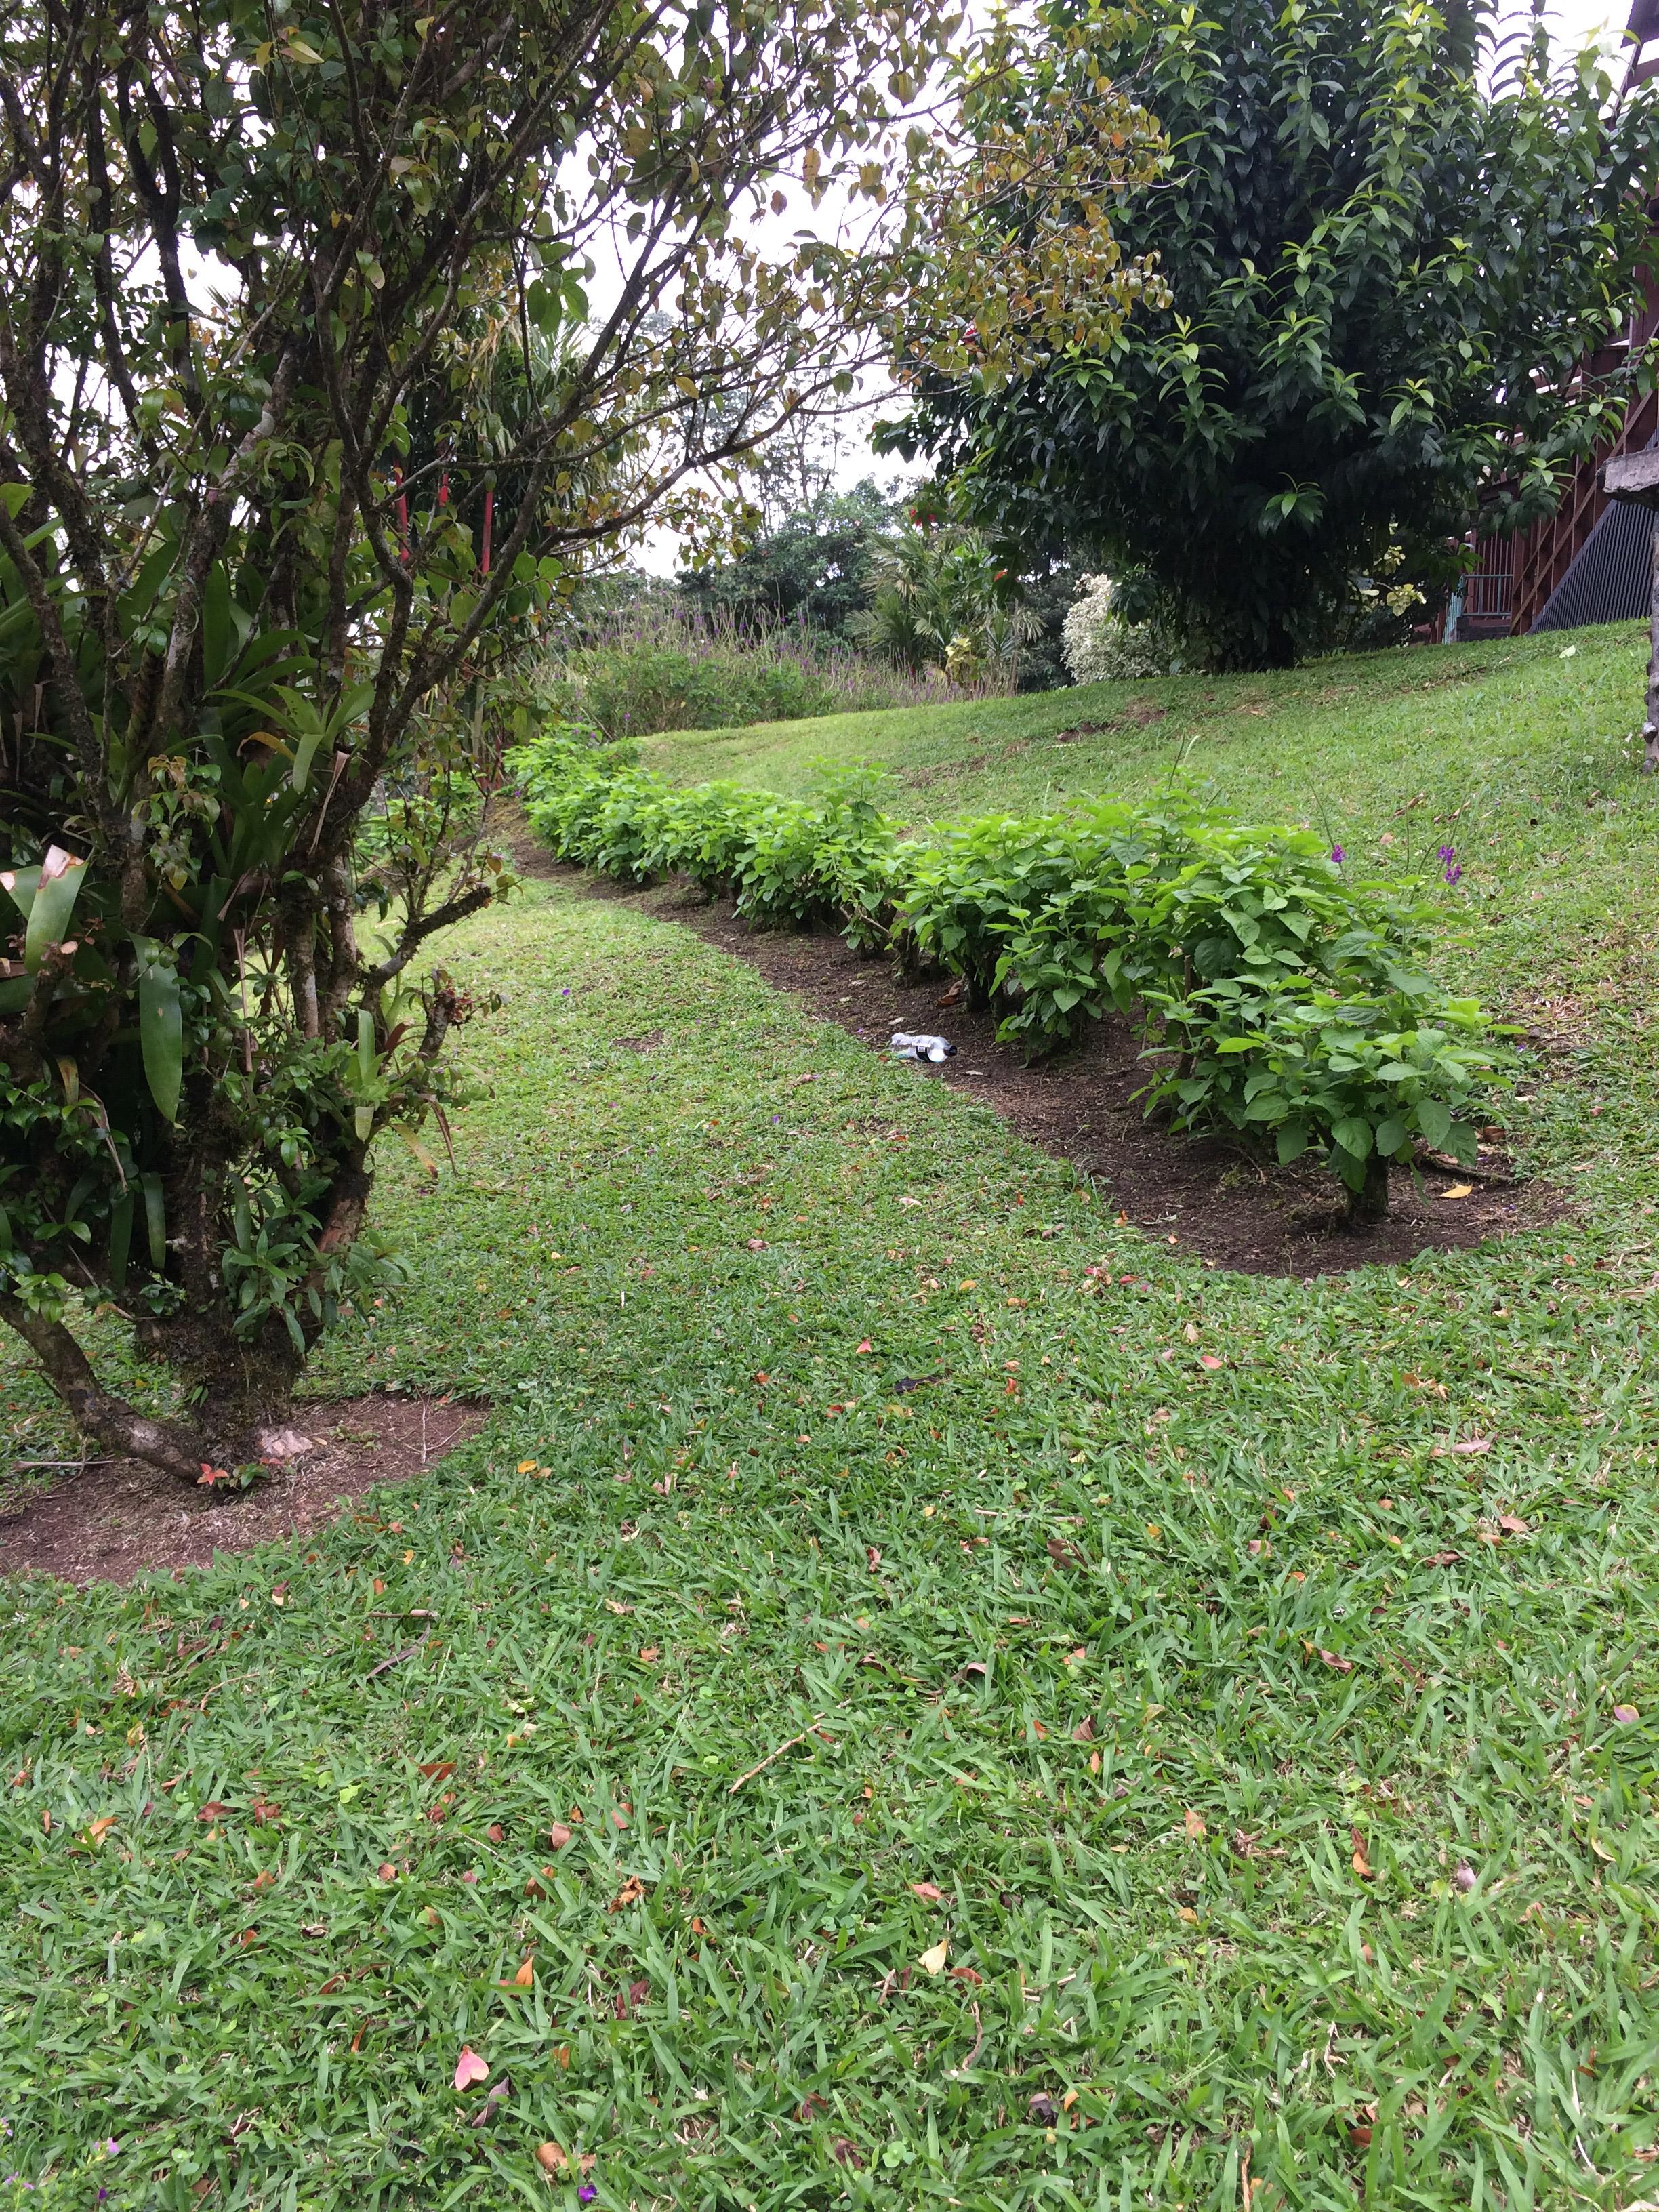
Object: Clear plastic bottle (Bottle)